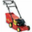
Label: lawn_mower